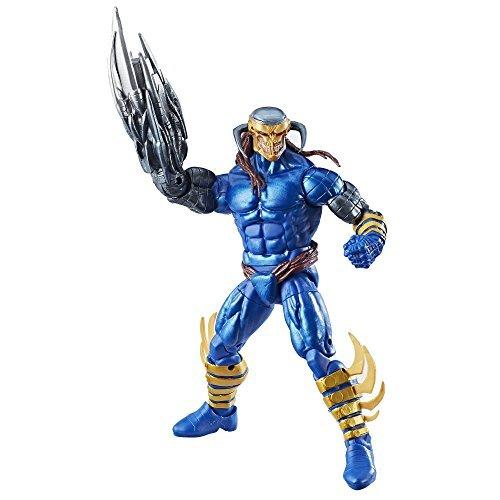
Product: Marvel Guardians of the Galaxy Legends Series Marvel’s Death’s Head II, 6-inch
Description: Includes Marvel’s Manti Build-a-Figure piece.
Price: $13.95
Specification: ProductDimensions:2.5x6x10.5inches|ItemWeight:7ounces|ShippingWeight:10.4ounces(Viewshippingratesandpolicies)|DomesticShipping:ItemcanbeshippedwithinU.S.|InternationalShipping:ThisitemcanbeshippedtoselectcountriesoutsideoftheU.S.LearnMore|ASIN:B01IT7UWQC|Itemmodelnumber:C0079|Manufacturerrecommendedage:4yearsandup